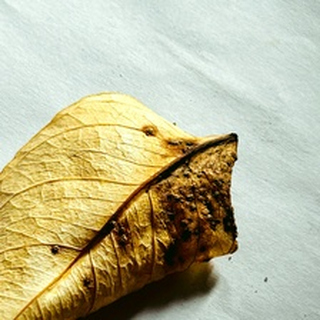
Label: lemon_dry_leaf